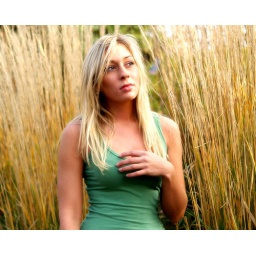
in grass holding shirt